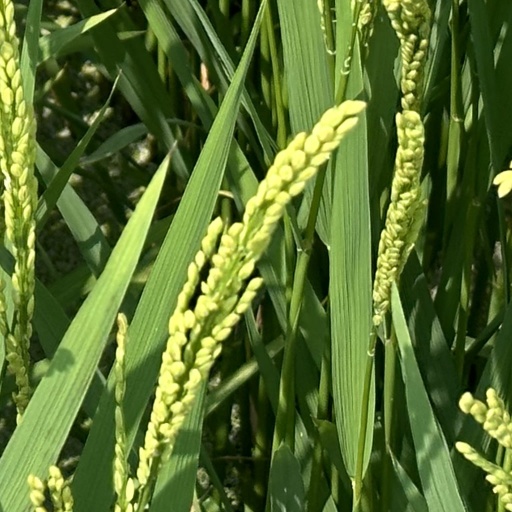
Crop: rice